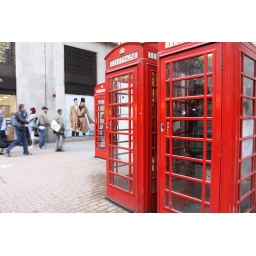
Red telephone boxes on Carnaby Street in London.